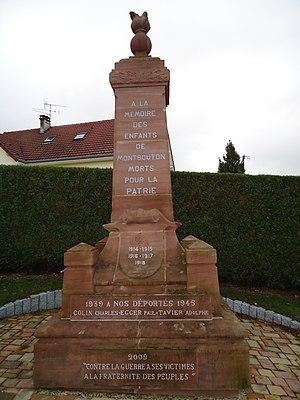
Monuments aux morts de Montbouton
Montbouton est une commune française située dans le département du Territoire de Belfort en région Bourgogne-Franche-Comté. Ses habitants sont appelés les Montboutonnais.